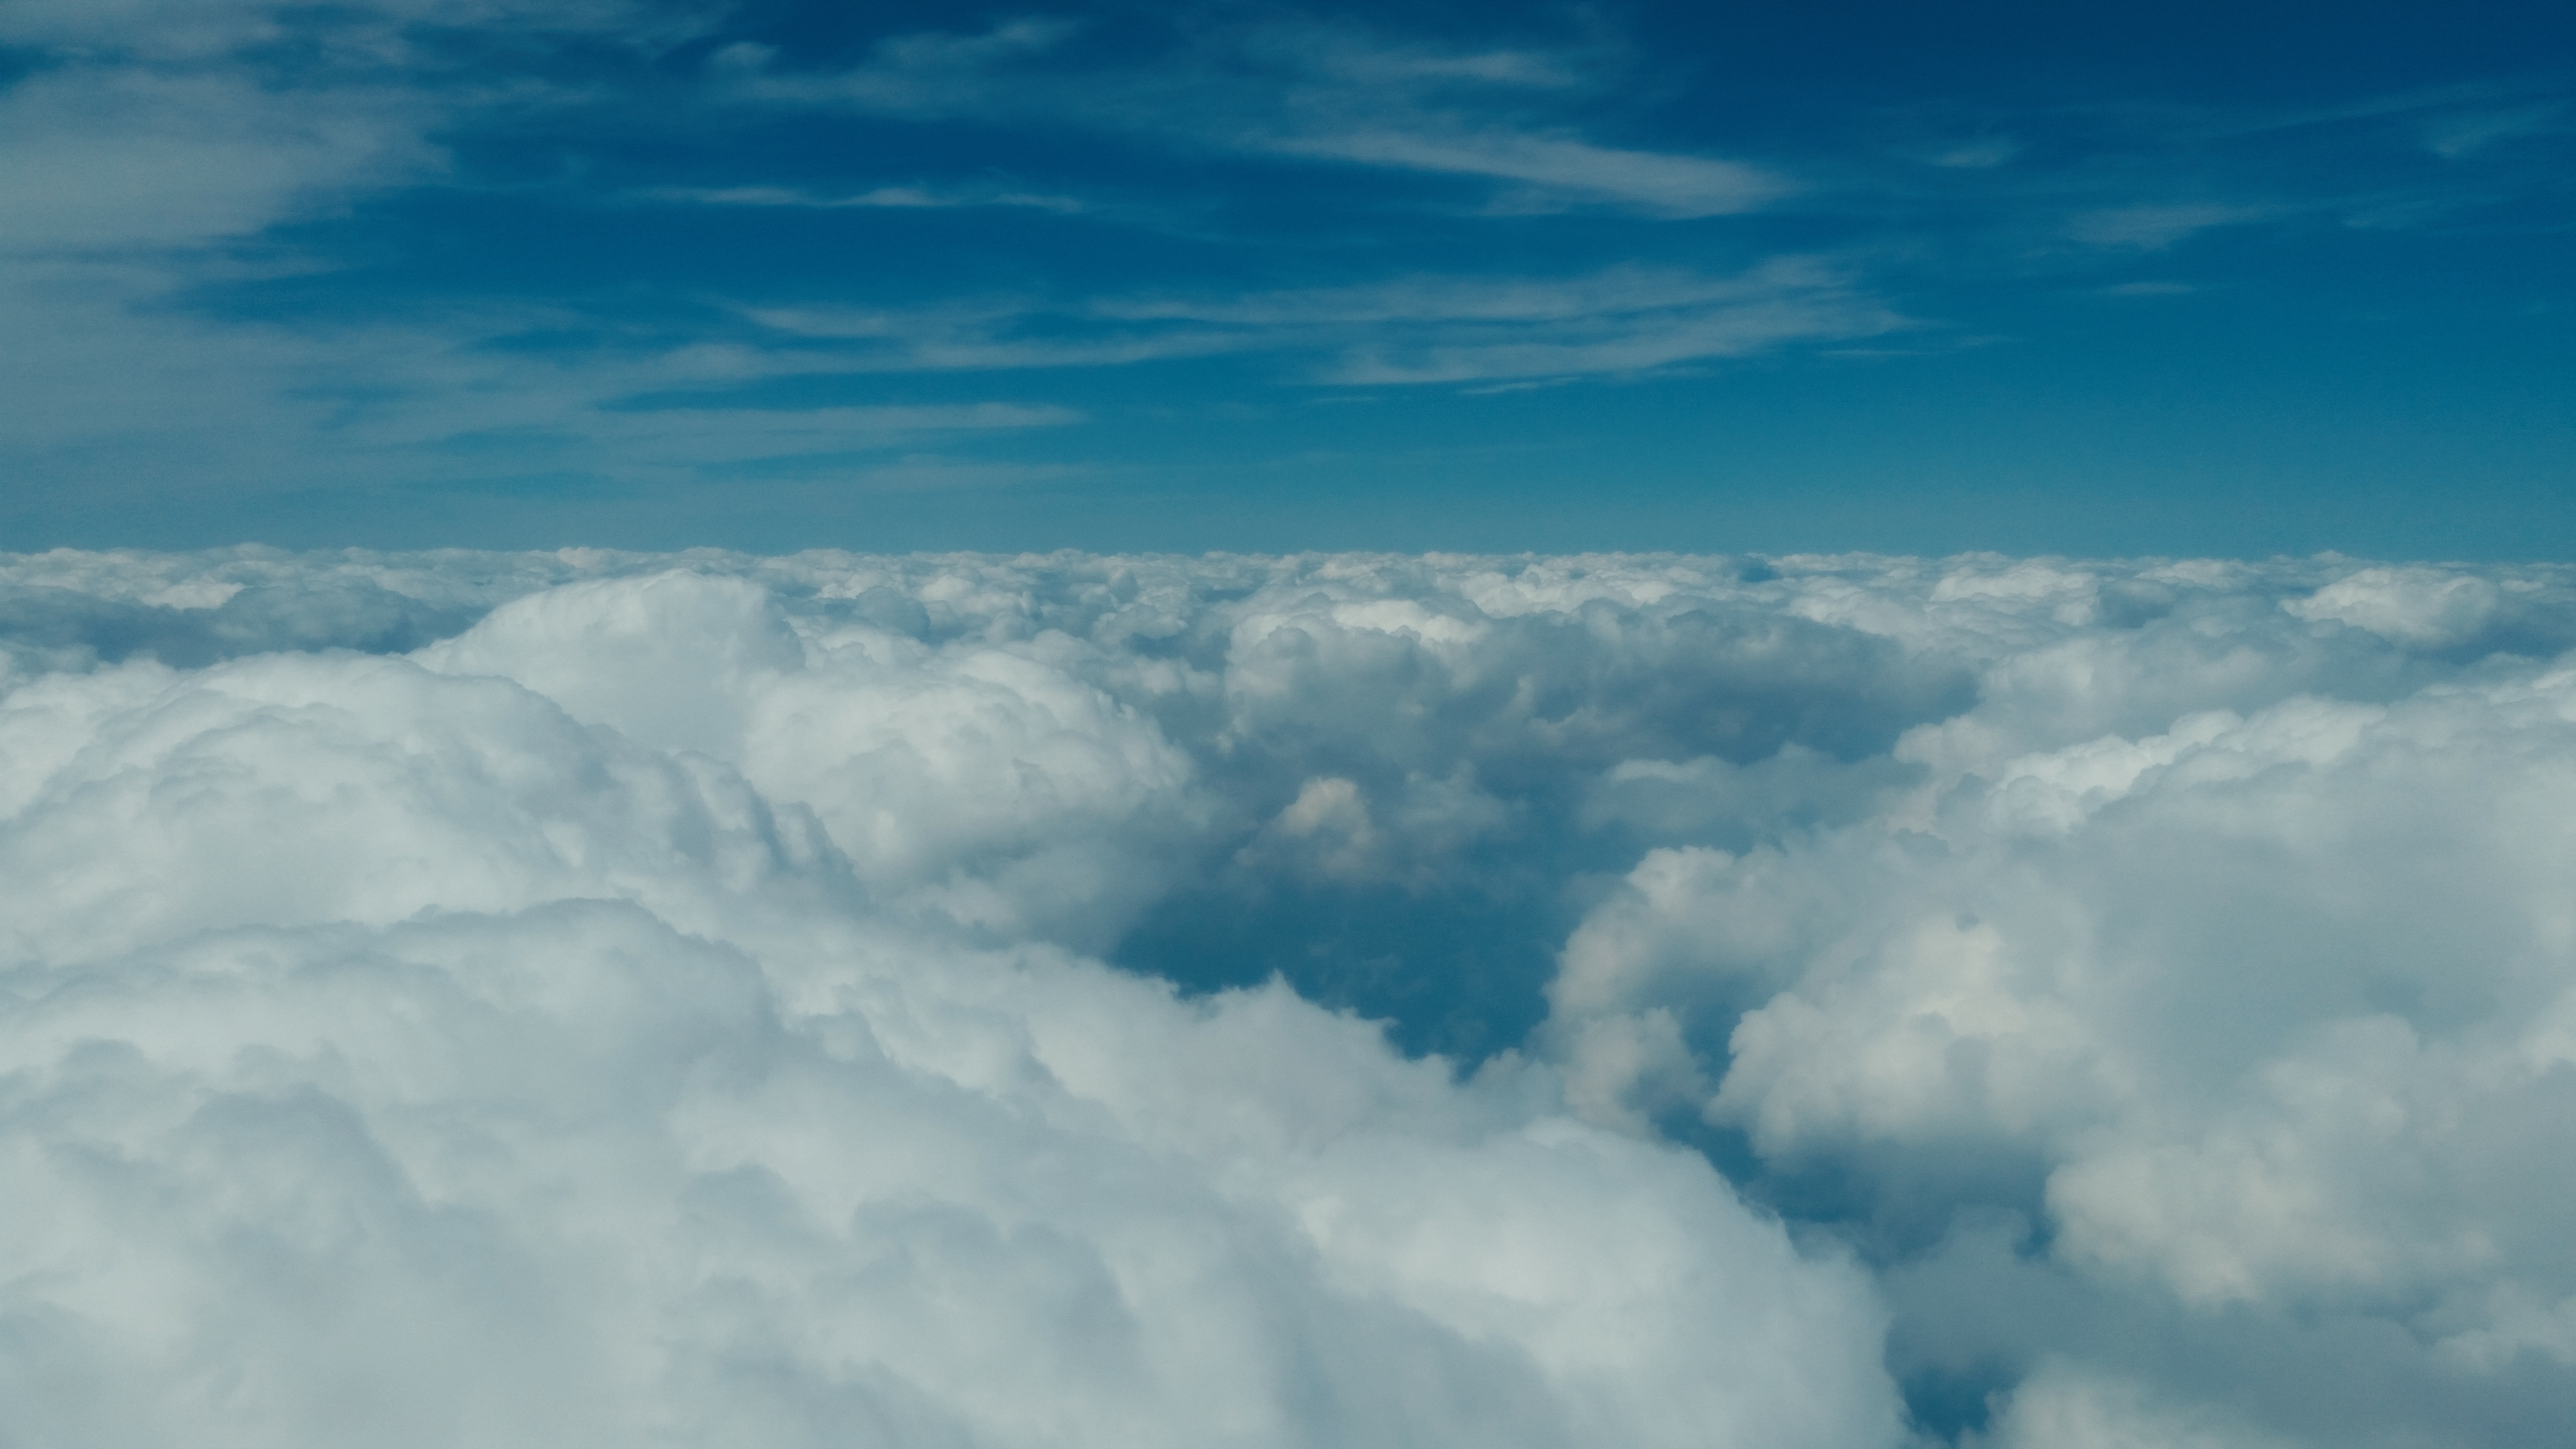
horizon, cloud, sky, atmosphere, daytime, cumulus, freezing, meteorological phenomenon, atmosphere of earth